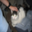
Label: cat